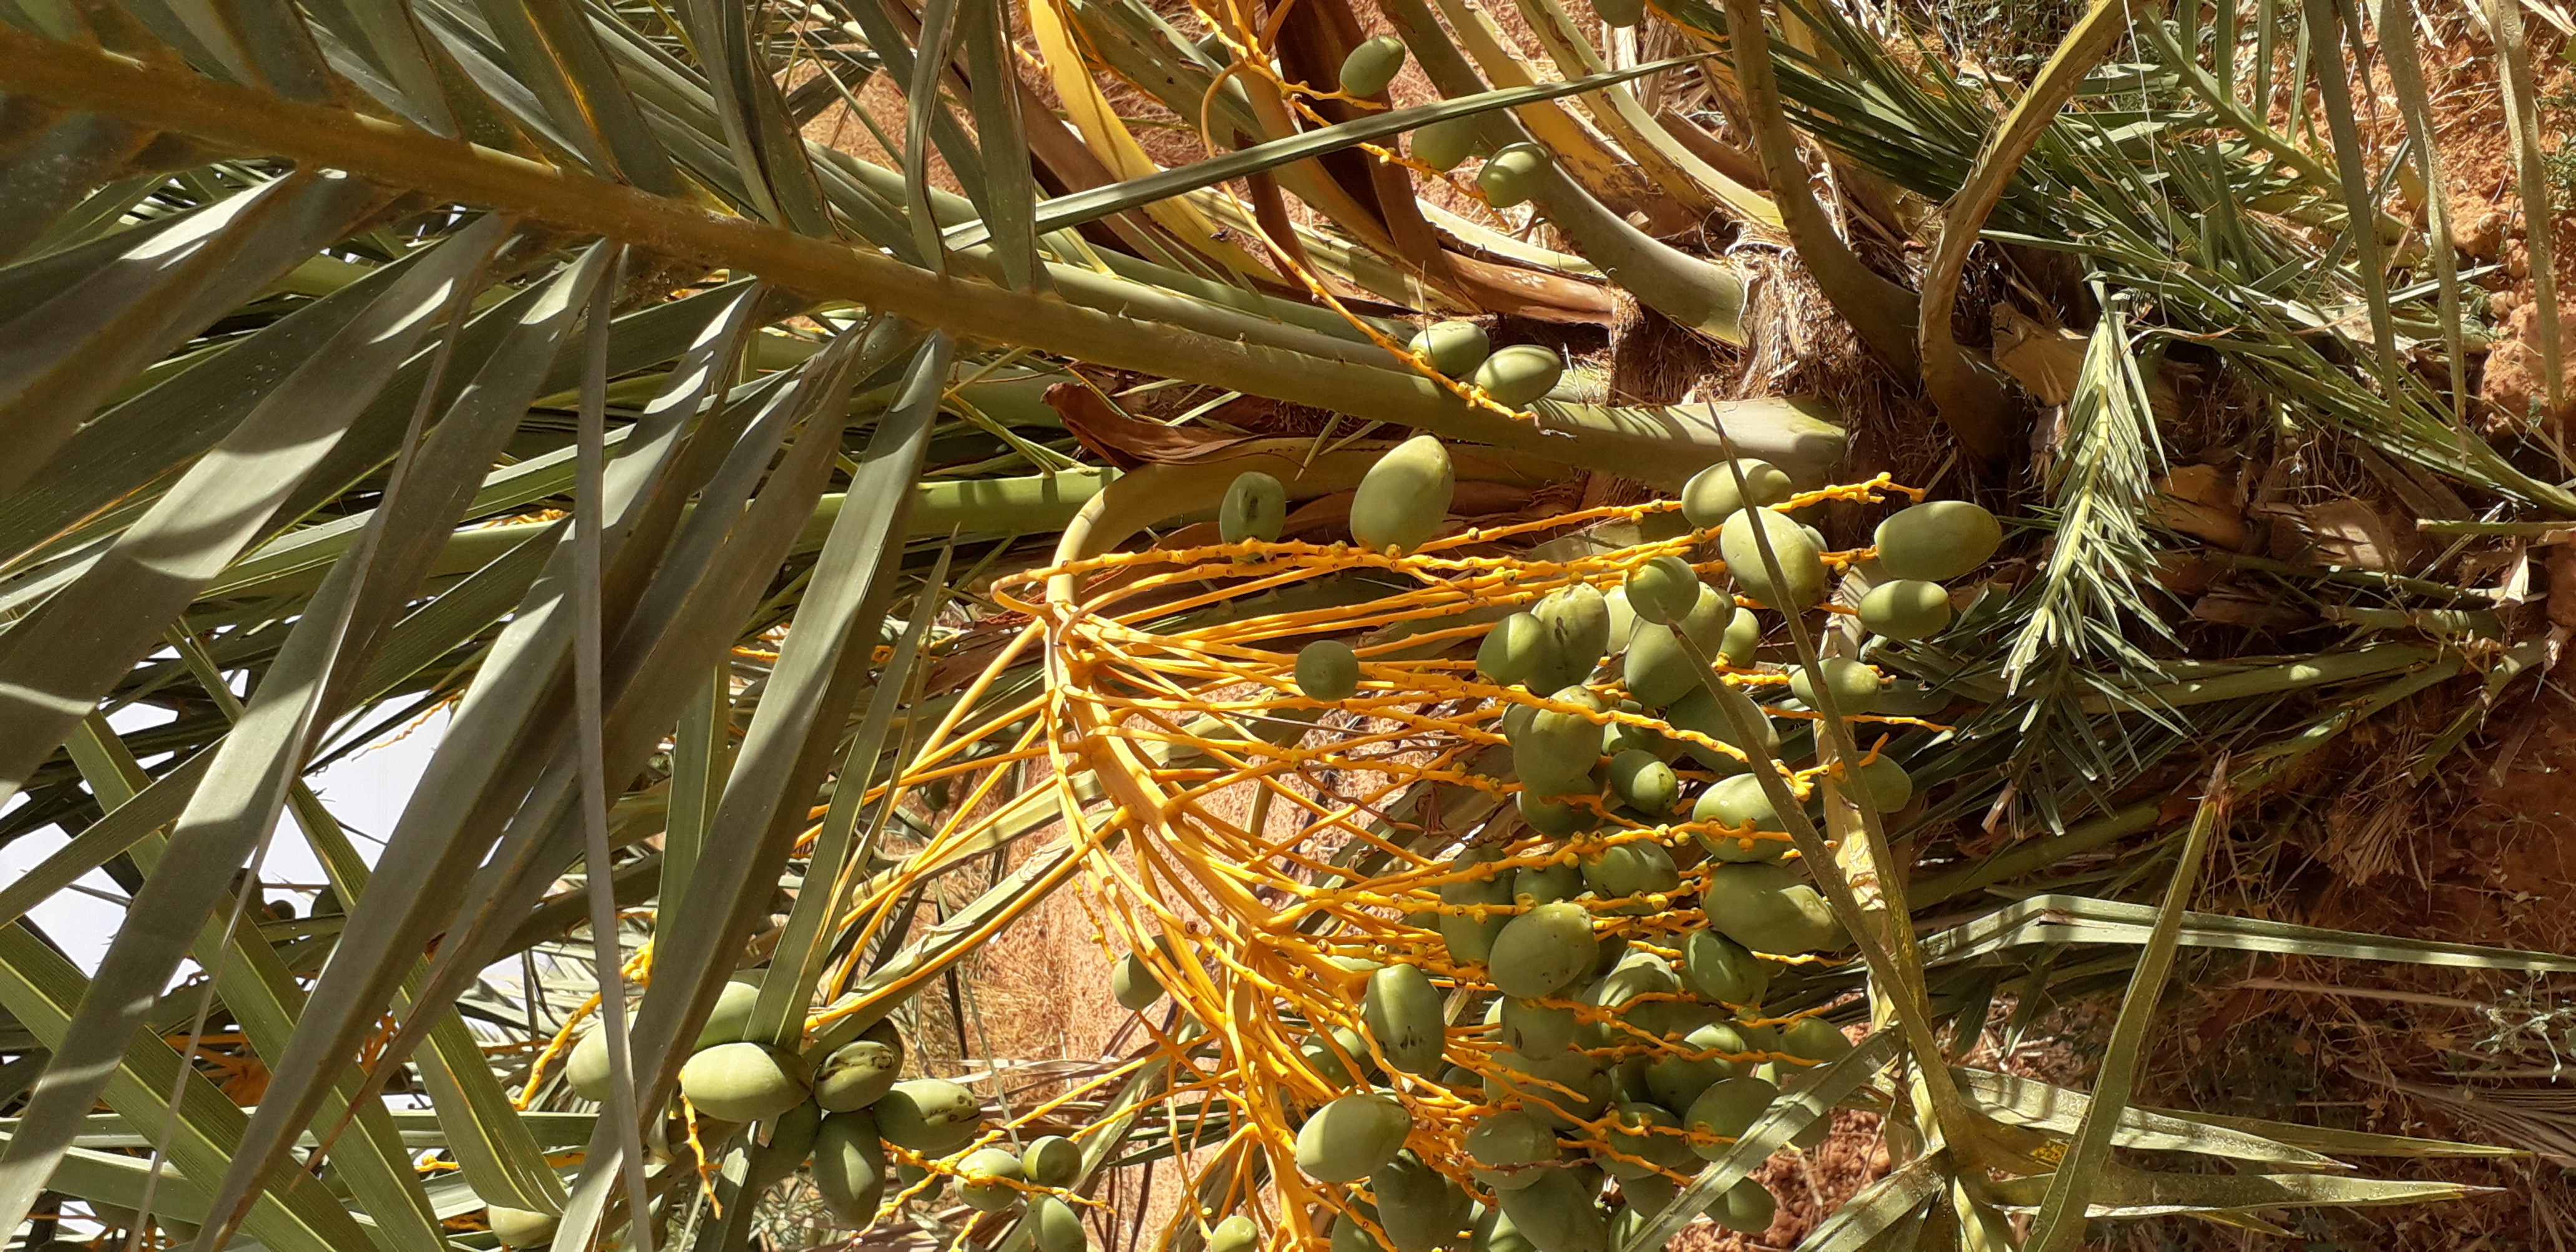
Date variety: Boumajhoul